Asunción

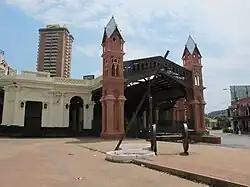
Carlos Antonio López Railway

Being the third-oldest capital city of South America, after Quito and Lima, Asunción has plenty to offer, culturally speaking, from Spanish colonial-era buildings (Baroque to neo-Gothic), museums or urban parks, this classic city also hosts several symphony orchestras, ballet, opera and theater companies. The best known orchestras are the City of Asunción's Symphony Orchestra (OSCA), the National Symphony Orchestra and the Northern University Symphony Orchestra. Among professional ballet companies, most renowned are the Asunción Classic and Modern Municipal Ballet, the National Ballet and the Northern University Ballet. The main opera company is the Northern University Opera Company. A long-standing theater company is Arlequín Theater Foundation's. Traditional venues include the Municipal Theater, the Paraguayan-Japanese Center, the Central Bank's Great Lyric Theater, the Juan de Salazar Cultural Center, the Americas Theater, the Tom Jobim Theater, the Arlequín Theater and the Manzana de la Rivera. Among the many venues for concerts in the city, the Jockey Club (Asunción) is one of the most important. Asunción is also the center of Architecture in Paraguay.